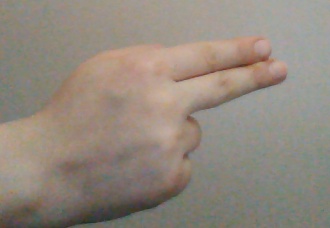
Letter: ain